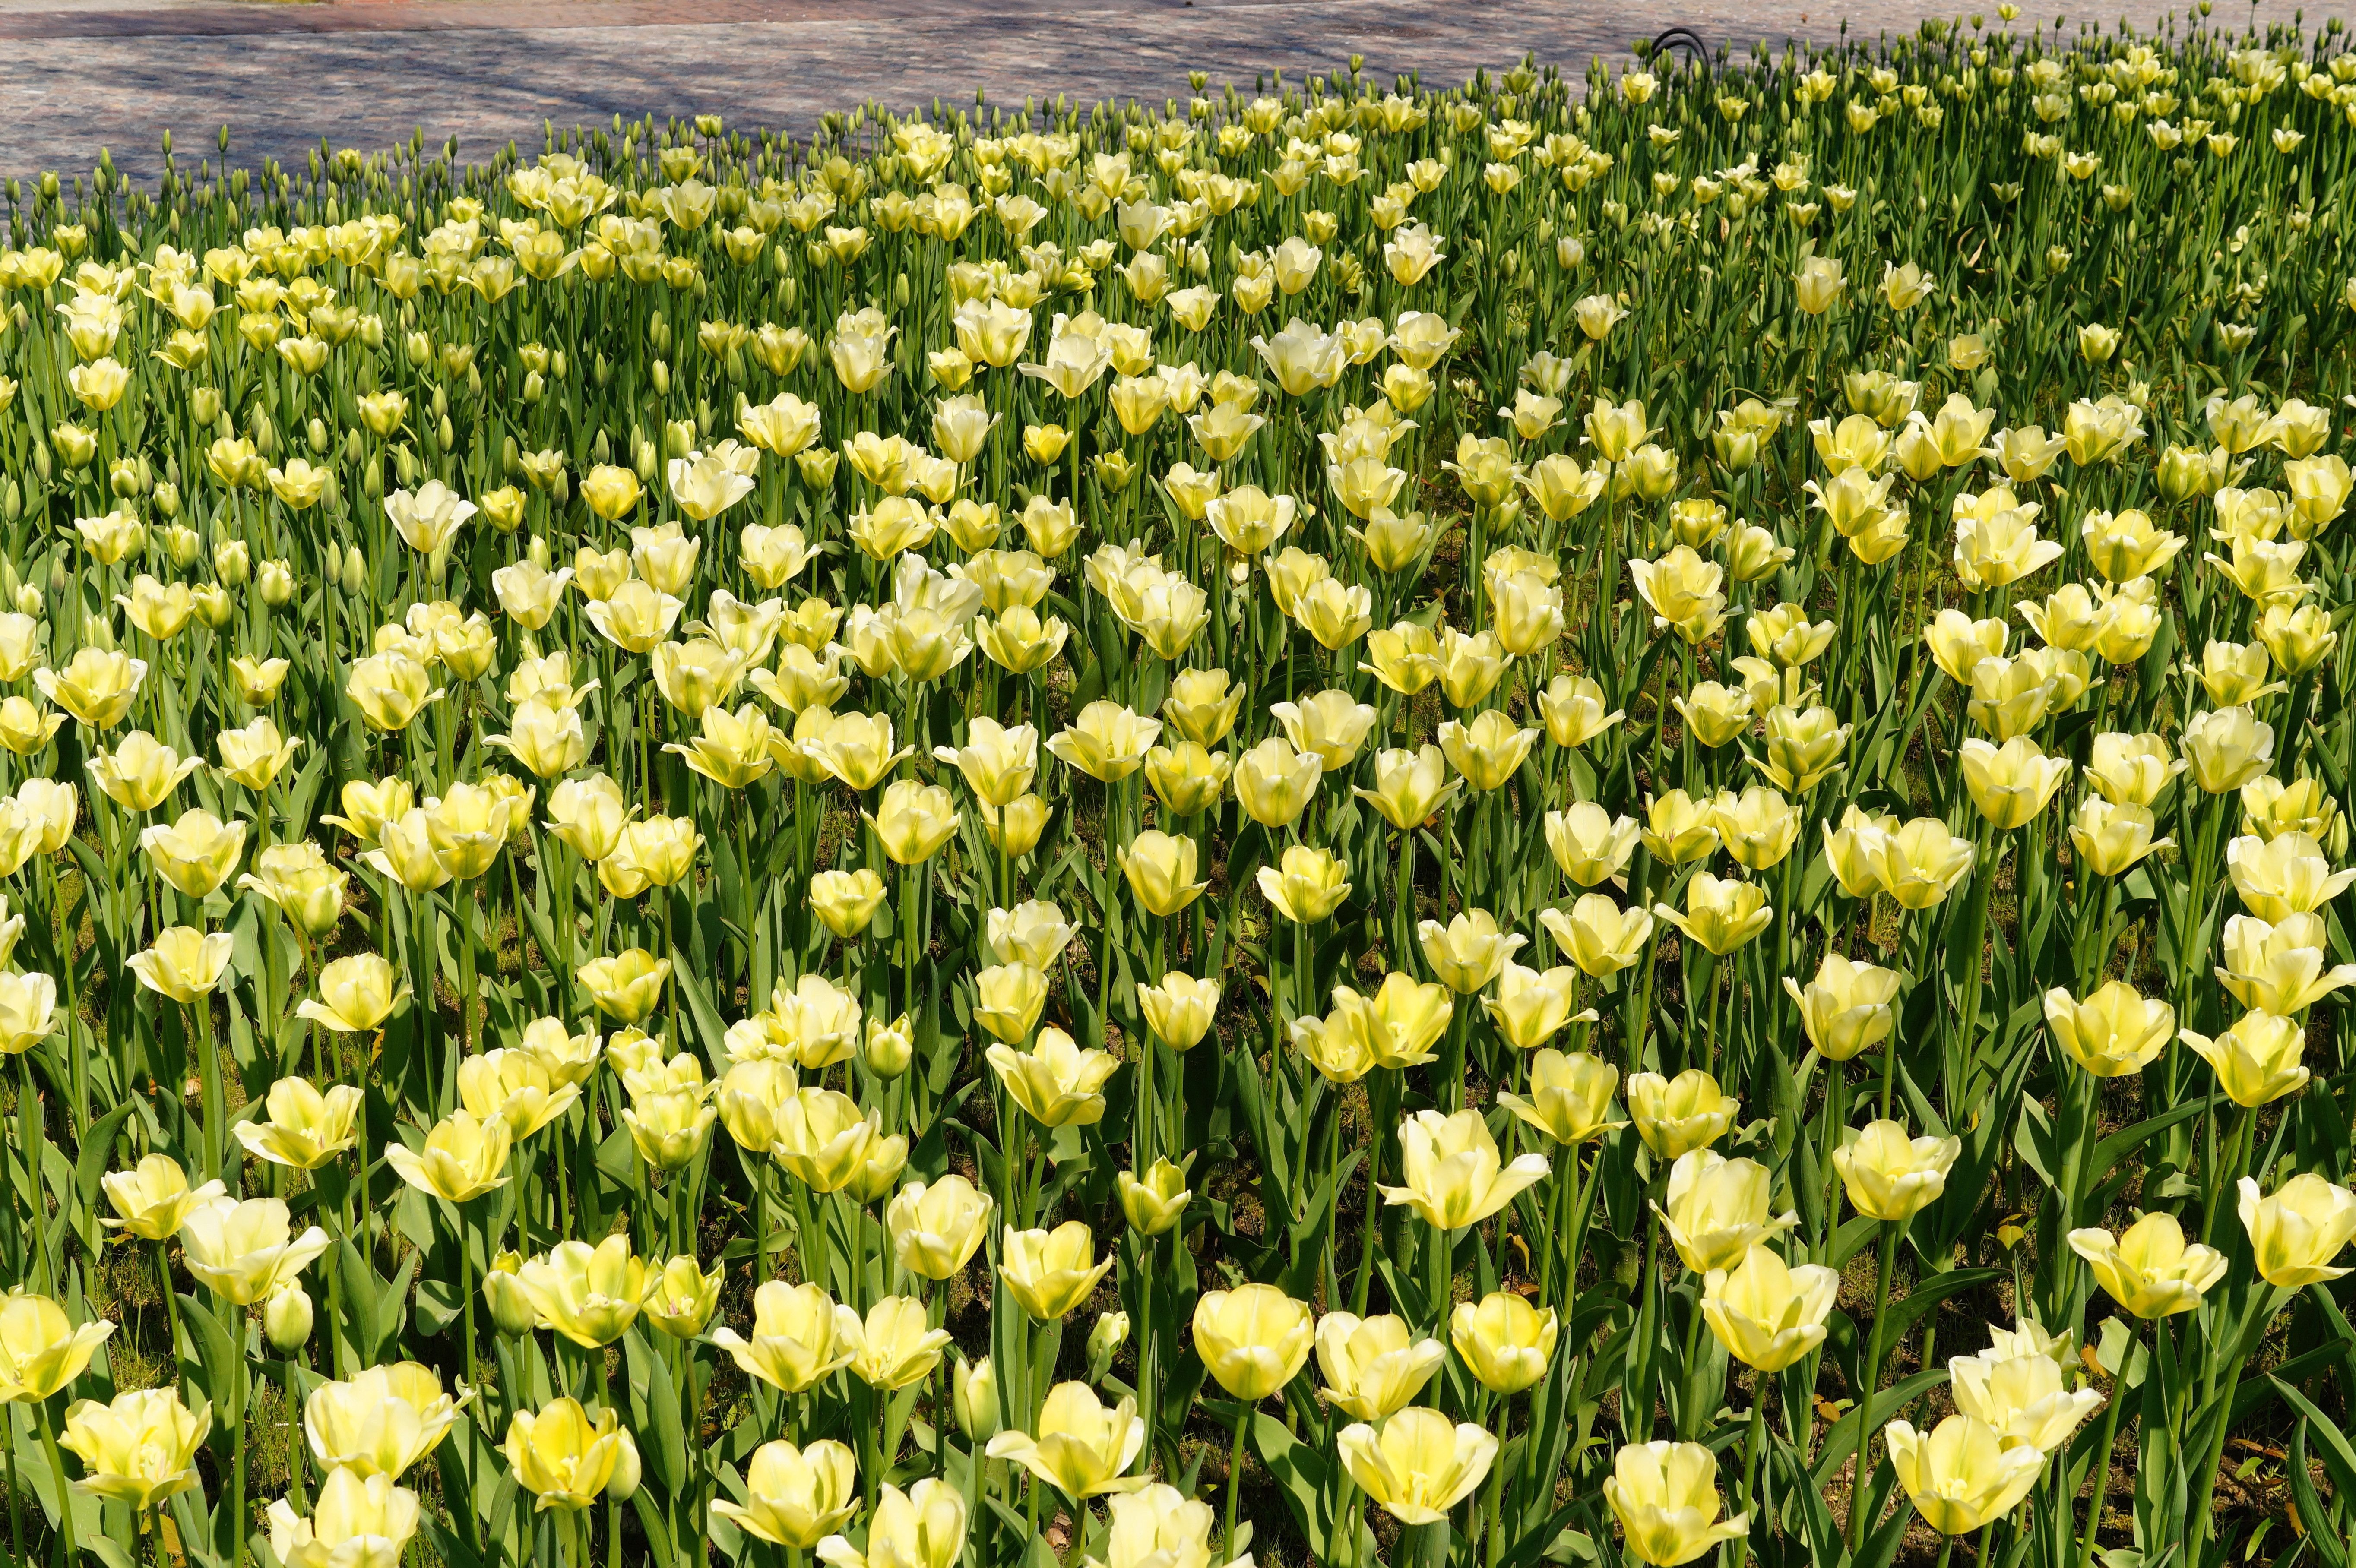
plant, field, meadow, flower, tulip, park, botany, colorful, yellow, narcissus, tulips, tulpenbluete, flowering plant, tulip field, land plant